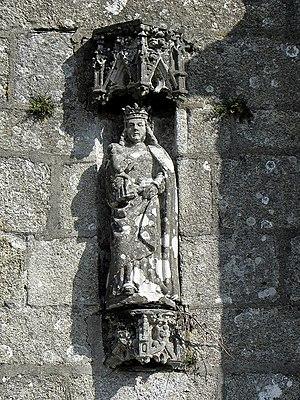
Église Notre-Dame de Trémaouézan (29).